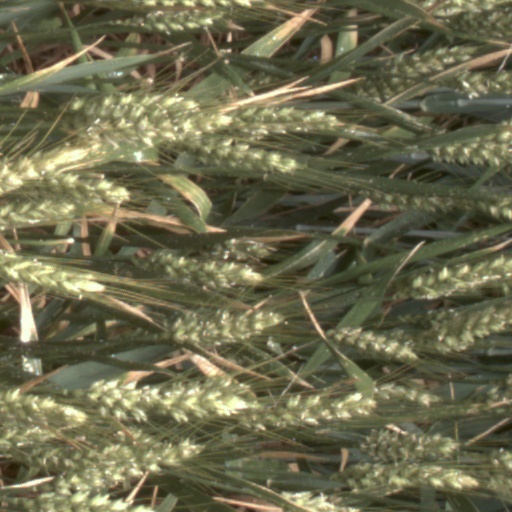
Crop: wheat